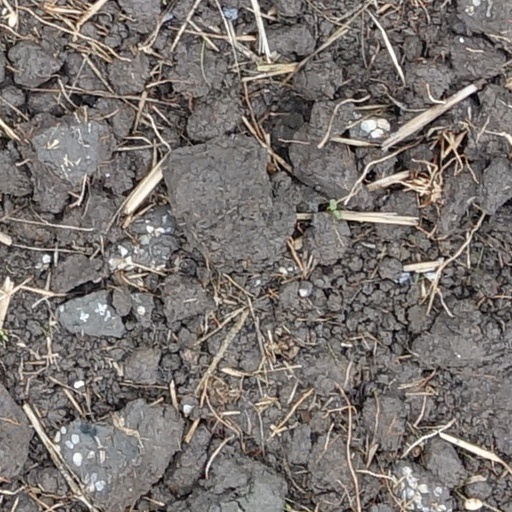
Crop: wheat